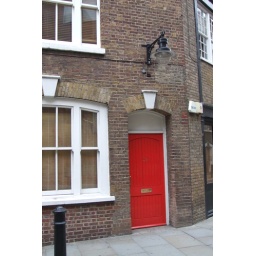
A door in Soho.I would have much more liked it if the lamp had been on...